Haggadah

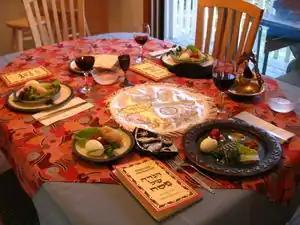
A Seder table setting

The "afikoman", which was hidden earlier in the Seder, is traditionally the last morsel of food eaten by participants in the Seder.